1965 Major League Baseball season

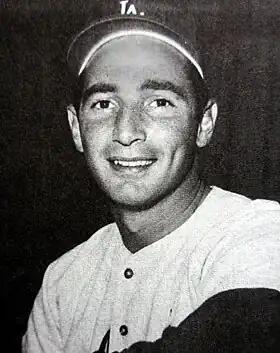
Hall of Famer Sandy Koufax

In 1965, ABC provided the first-ever nationwide baseball coverage with weekly Saturday broadcasts on a regional basis. ABC paid $5.7 million for the rights to the 28 Saturday/holiday "Games of the Week". ABC's deal covered all of the teams except the New York Yankees and Philadelphia Phillies (who had their own television deals) and called for two regionalized games on Saturdays, Independence Day, and Labor Day. Each Saturday, ABC broadcast two 2 p.m. ET games and one game for the Pacific Time Zone at 5 p.m. ET/2 p.m local time.